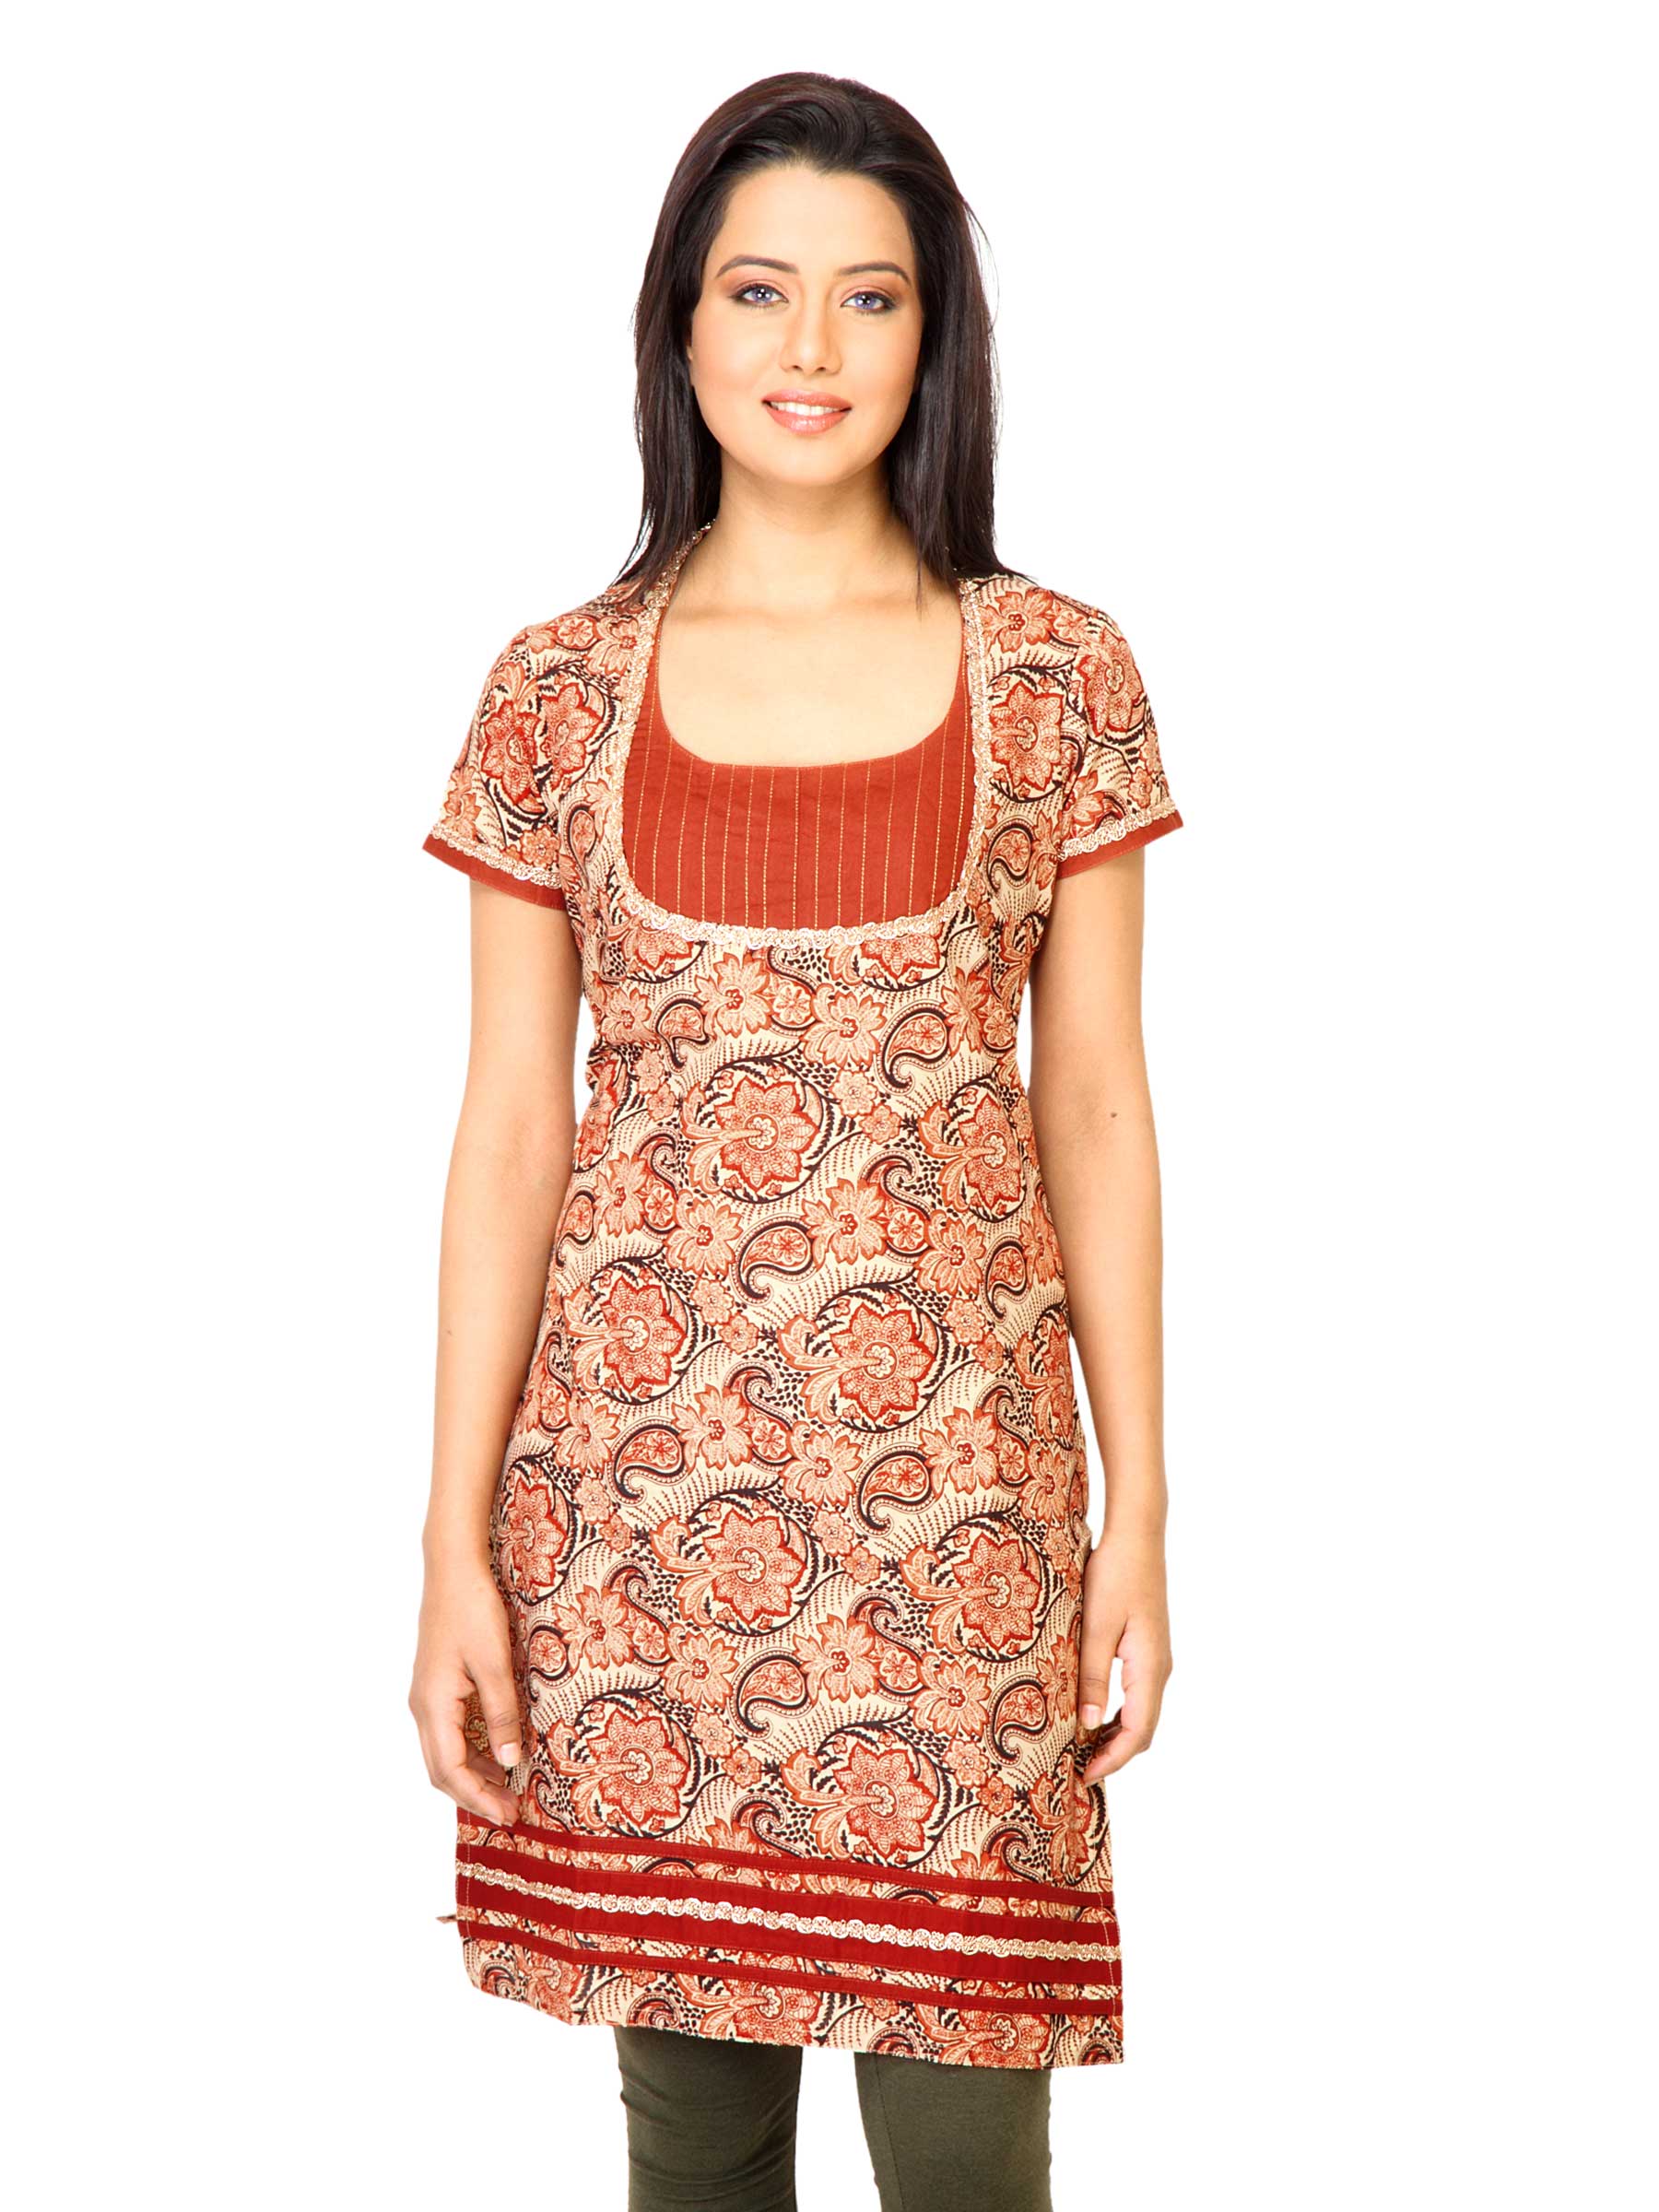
Visudh Women Printed Rust Kurta
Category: Apparel / Topwear / Kurtas
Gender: Women
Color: Rust
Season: Fall 2011
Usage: Ethnic